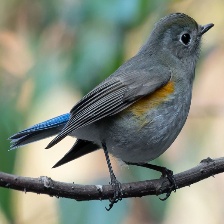
Species: HIMALAYAN BLUETAIL
Scientific name: TARSIGER RUFILATUS